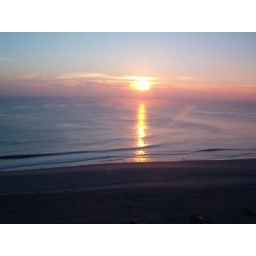
Just outside our hotel balcony door in the morning.